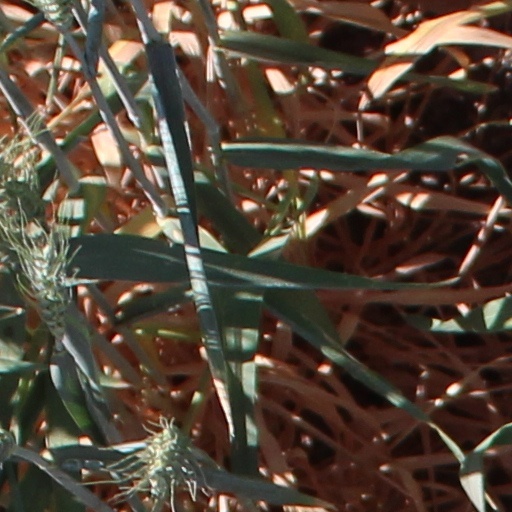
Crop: wheat